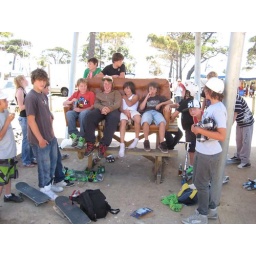
Best seat in the house